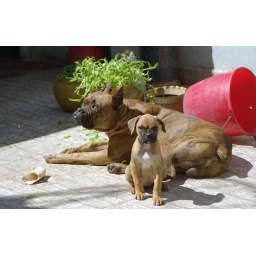
cute dogs from my hotel in Cusco Peru